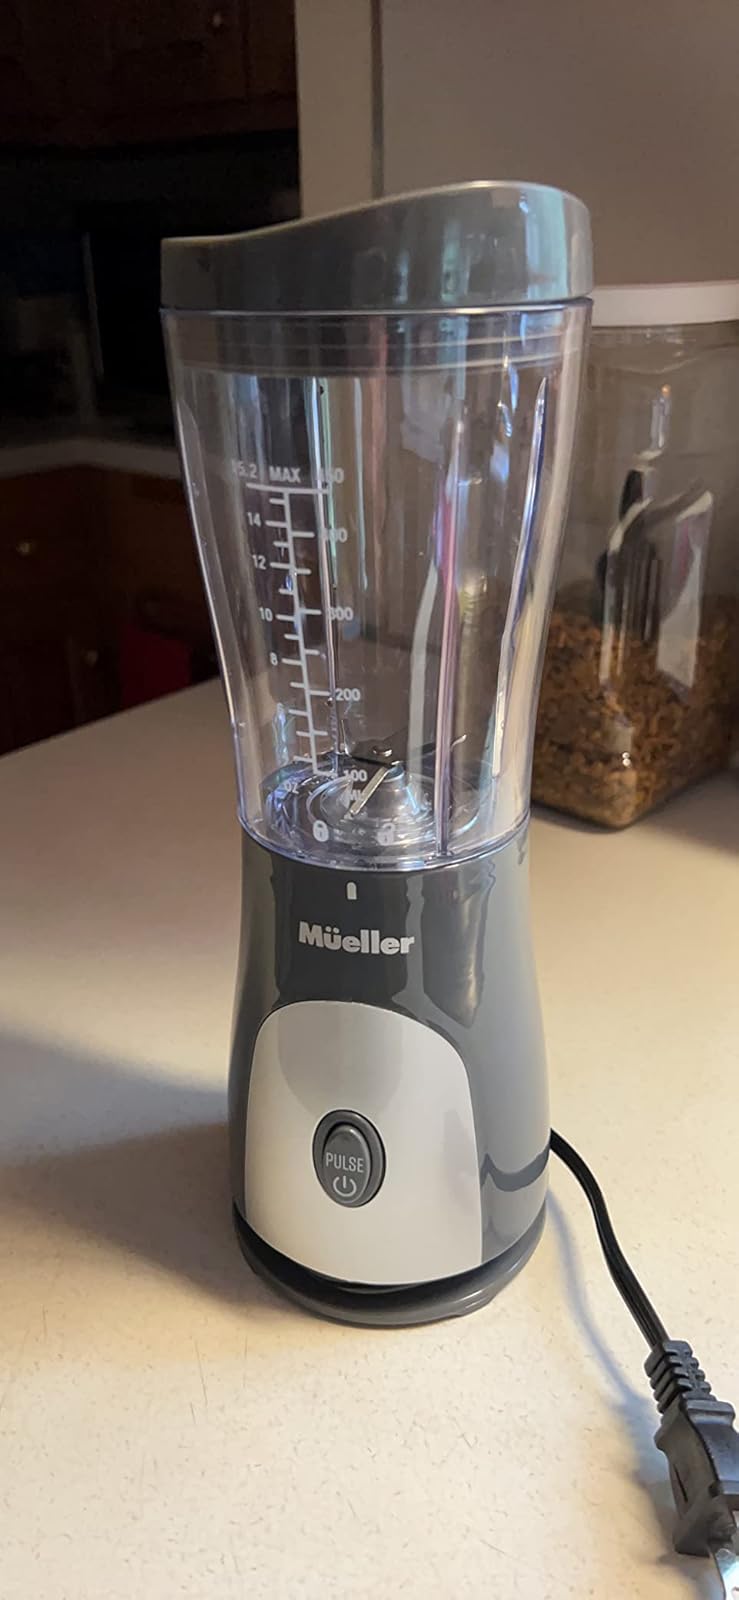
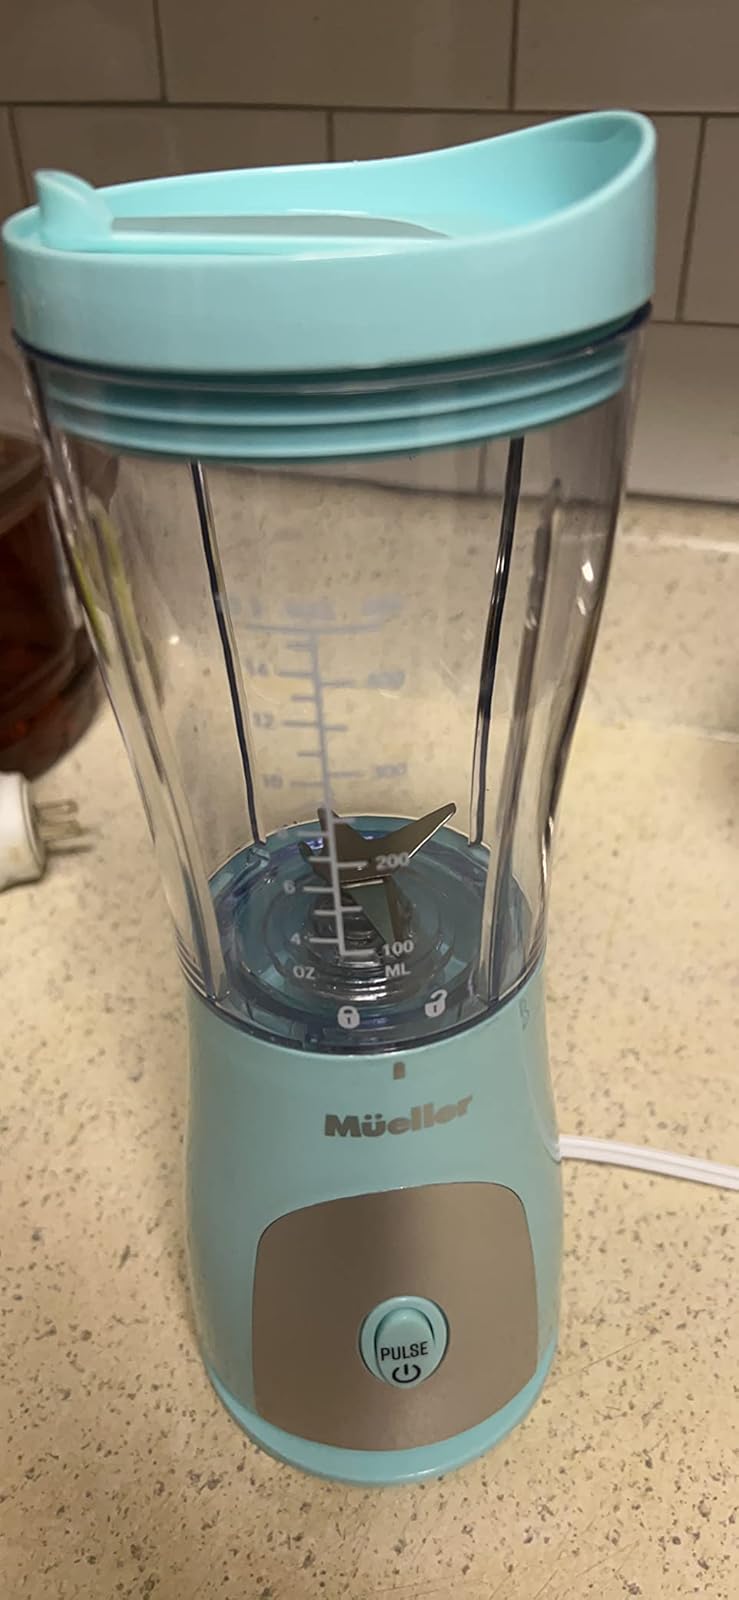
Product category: items_blender
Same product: no